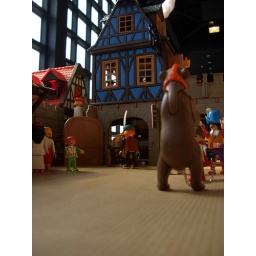
Dancing bear in the market square, Brewery over the city harbour-side wall